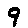
Label: 9